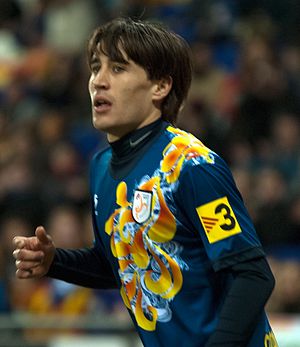
Bojan Krkić
Bojan Krkić Peréz, ofte kendt blot som Bojan, er en spansk fodboldspiller. Han spiller til dagligt hos Stoke City i Premier League, hvor han skiftede til fra FC Barcelona i sommeren 2014. Her skrev Bojan under på en fire-årig kontrakt med den engelske klub.